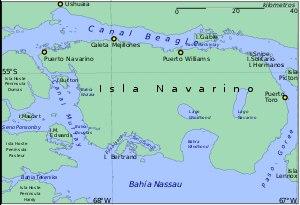
Les Yagans sont un peuple amérindien qui habitait la partie sud de la grande île de la Terre de Feu ainsi que les autres îles situées plus au sud, de l'autre côté du canal Beagle, jusque dans la région du cap Horn, dans des territoires qui font aujourd'hui partie de l'Argentine et du Chili. C'étaient des nomades qui se déplaçaient dans les nombreux chenaux de la région dans des canoës faits d'écorce de lenga, chassant les oiseaux ou les loutres de mer, avec la peau desquelles ils faisaient leurs vêtements. Leur langue est appelée le yámana ou yagan : elle est considérée comme un isolat, langue dont on ne connaît pas la filiation.